Medal "For Merit in the Development of Nuclear Energy"

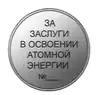
Reverse of the medal "For Merit in the Development of Nuclear Energy"

The Medal "For Merit in the Development of Nuclear Energy" is a 32-millimetre-diameter silver-plated circular medal with raised rims on both the obverse and reverse. The obverse bears the symbol of the atom, above images of a nuclear icebreaker, nuclear submarine, and nuclear power plant. On the reverse is the inscription "For Merit in the Development of Nuclear Energy", with the letters "№" and the award serial number in relief below the inscription.